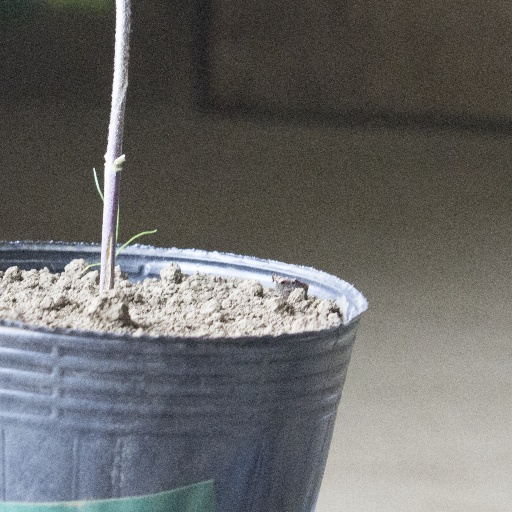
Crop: soybean